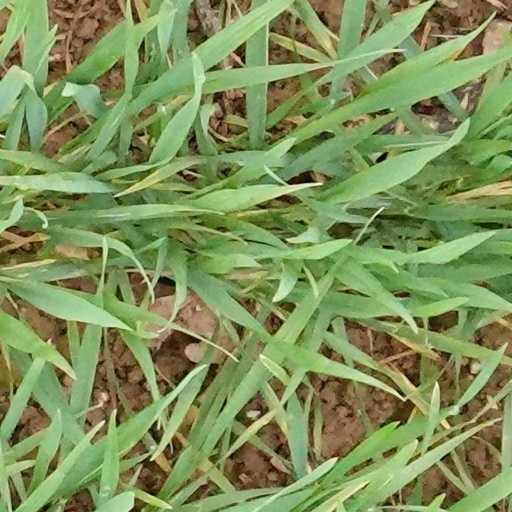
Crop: wheat